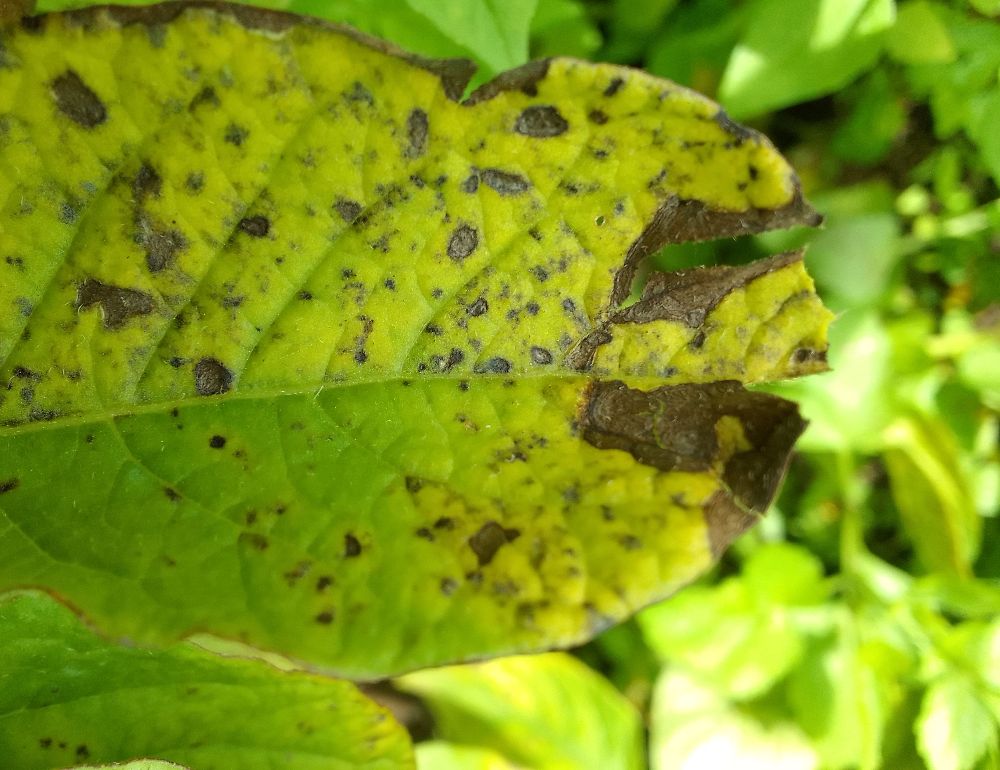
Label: Early blight